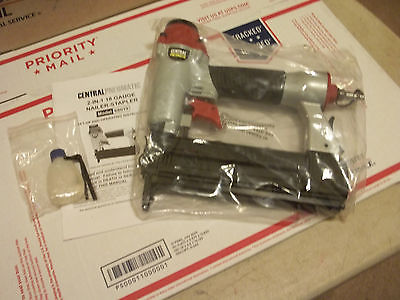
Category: stapler